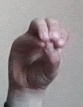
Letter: ha